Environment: real
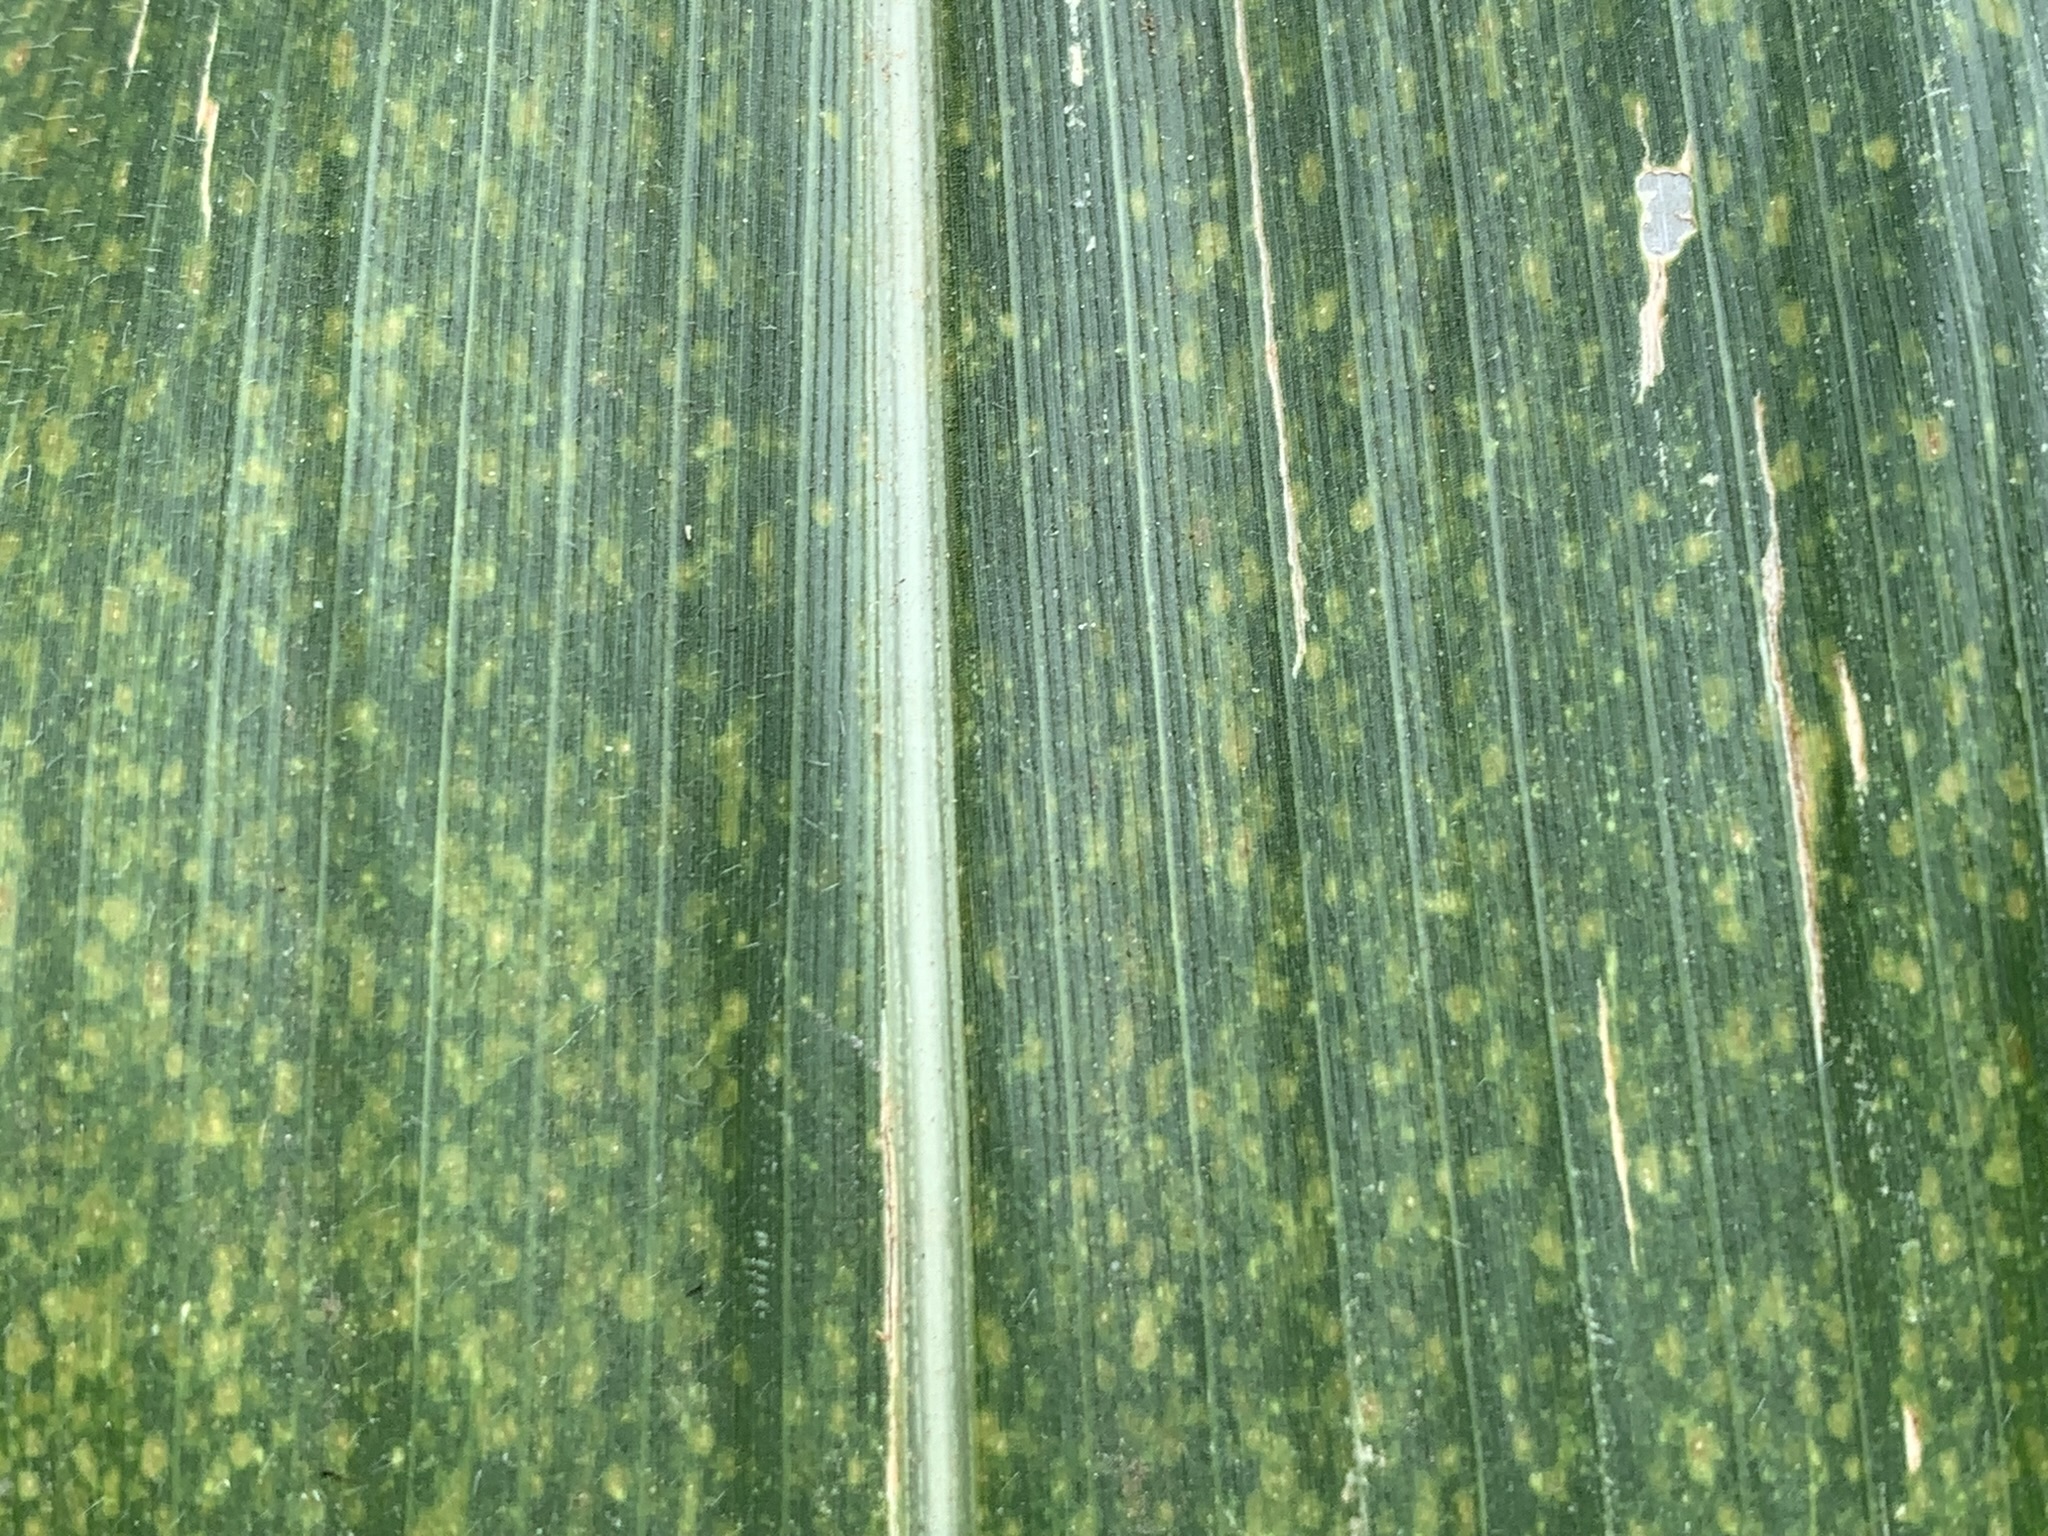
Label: lethal_necrosis